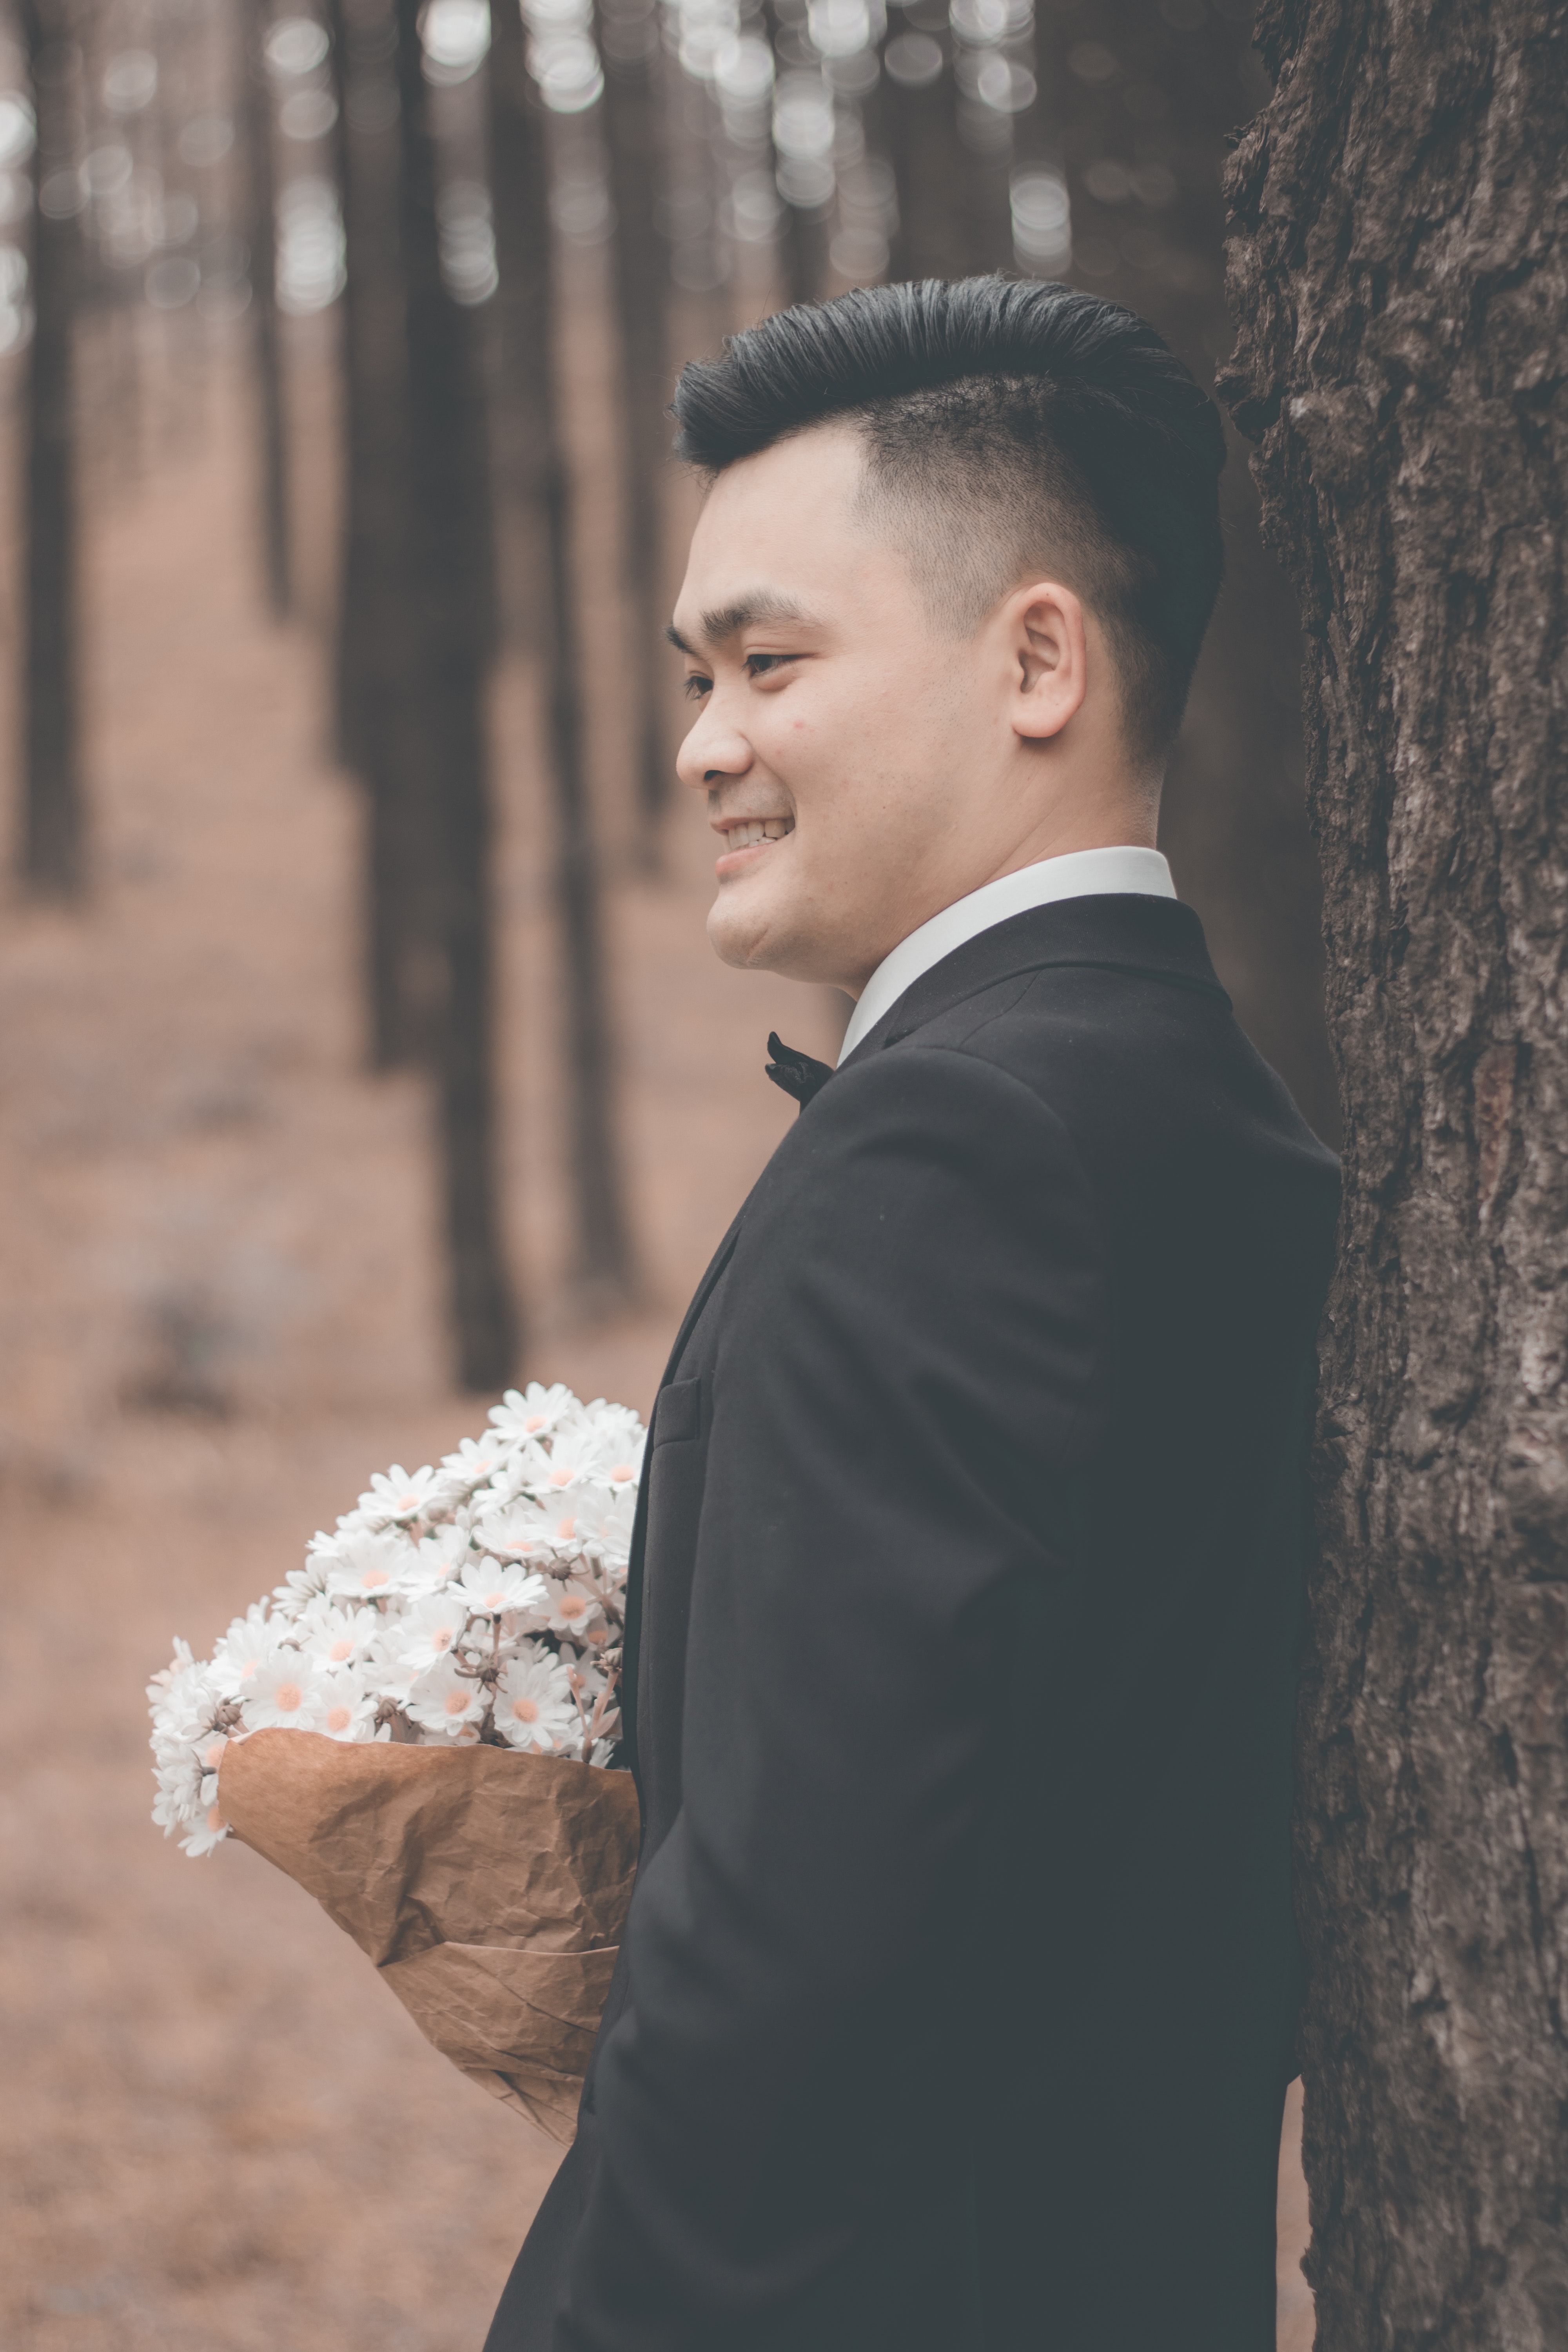
photograph, hairstyle, formal wear, suit, photography, tree, smile, tuxedo, ceremony, dress, temple, wedding, photo shoot, happy, black hair